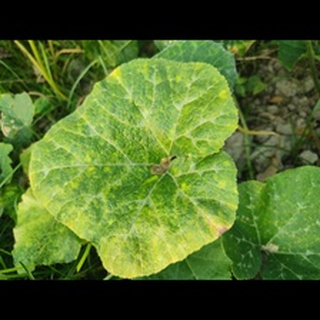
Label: pumpkin_powdery_mildew